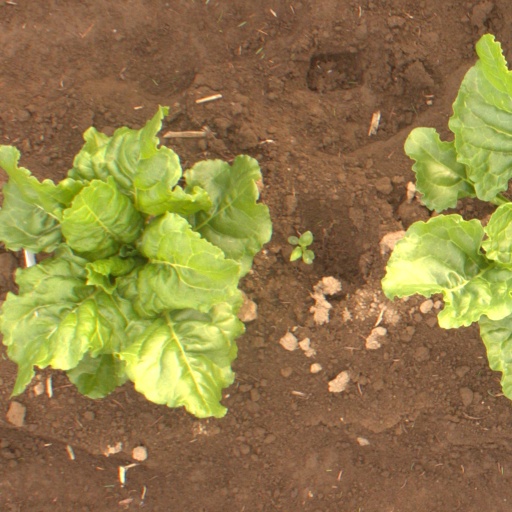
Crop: sugar beet